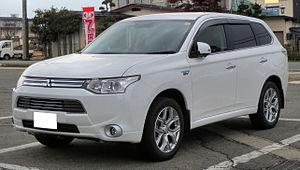
Le Mitsubishi Outlander est un SUV produit par le constructeur automobile japonais Mitsubishi Motors depuis 2003. Il s'agissait au départ d'une appellation donnée à l'Airtrek depuis sa vente en Amérique.